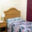
Label: bed